W. G. Hardy

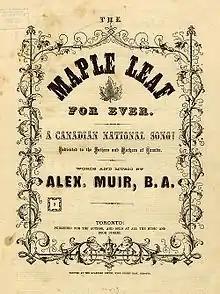
Sheet music cover for The Maple Leaf Forever

Hardy felt the CAHA had a tough decision ahead as to whether it could form strong enough teams for international competition that held true to the Olympic Oath. He stated that automatically sending the reigning Allan Cup champion would end, as they were not amateur by Olympic standards. The LIHG decided in 1947, that it supported the IOC interpretation of amateur as defined by Avery Brundage. The definition read, "an amateur is one whose connection with sport is and always has been solely for pleasure and for the physical, mental and social benefits he derives therefrom and to whom sport is nothing more than recreation without material gain of any kind, direct or indirect".